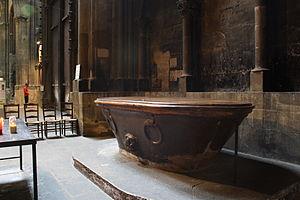
Fonts Baptismaux Cathédrale Saint-Étienne de Metz. En fait une ancienne baignoire romaine.
Une baignoire est un récipient destiné à être rempli de liquide pour prendre un bain, ou une douche.
Les fonts baptismaux sont un mobilier ecclésiastique utilisé pour le baptême chez les chrétiens.